Katherine Sciver-Brunt

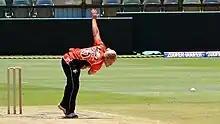
Brunt bowling for Perth Scorchers, 2015

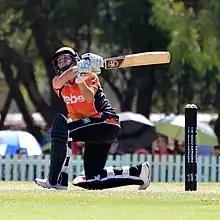
Brunt batting for Perth Scorchers, 2017

An aggressive right arm fast bowler with a classical action, she played for Yorkshire age group sides before taking a break from cricket at the age of 17 due to fitness concerns. She went to Penistone Grammar School, Barnsley, South Yorkshire. She returned for the Test against New Zealand in 2004 and was a member of the 2005 England World Cup side in South Africa. She took 14 wickets and scored her maiden half century as England won the Ashes in 2005 and opened the bowling in England's successful 2009 World Cup Campaign.